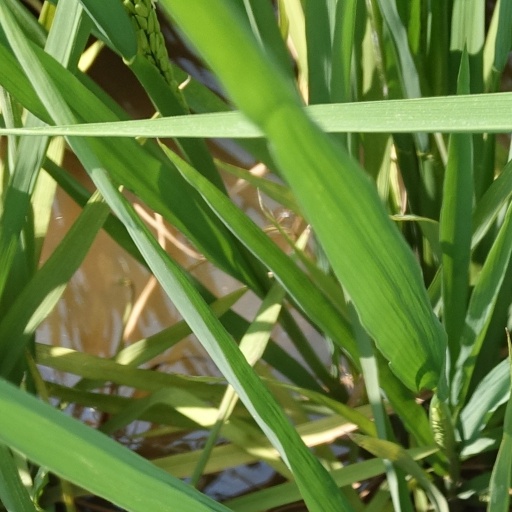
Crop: rice